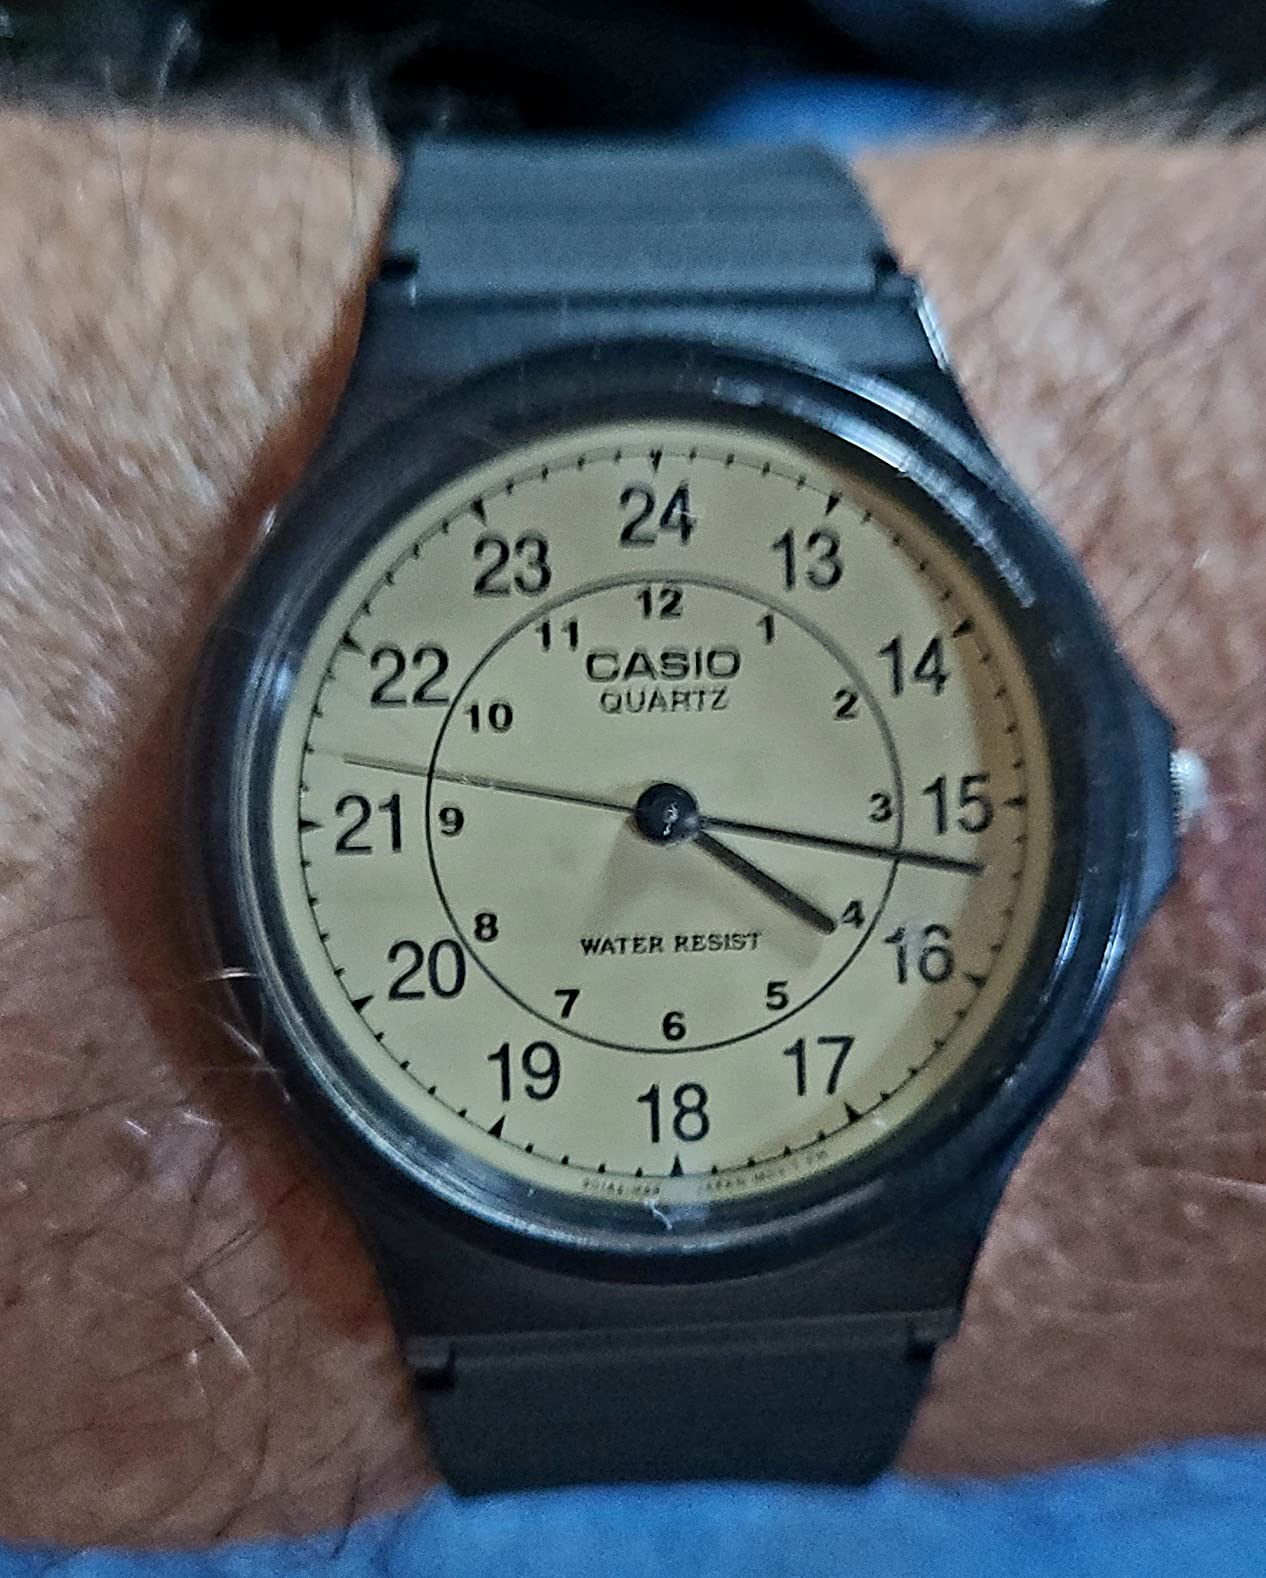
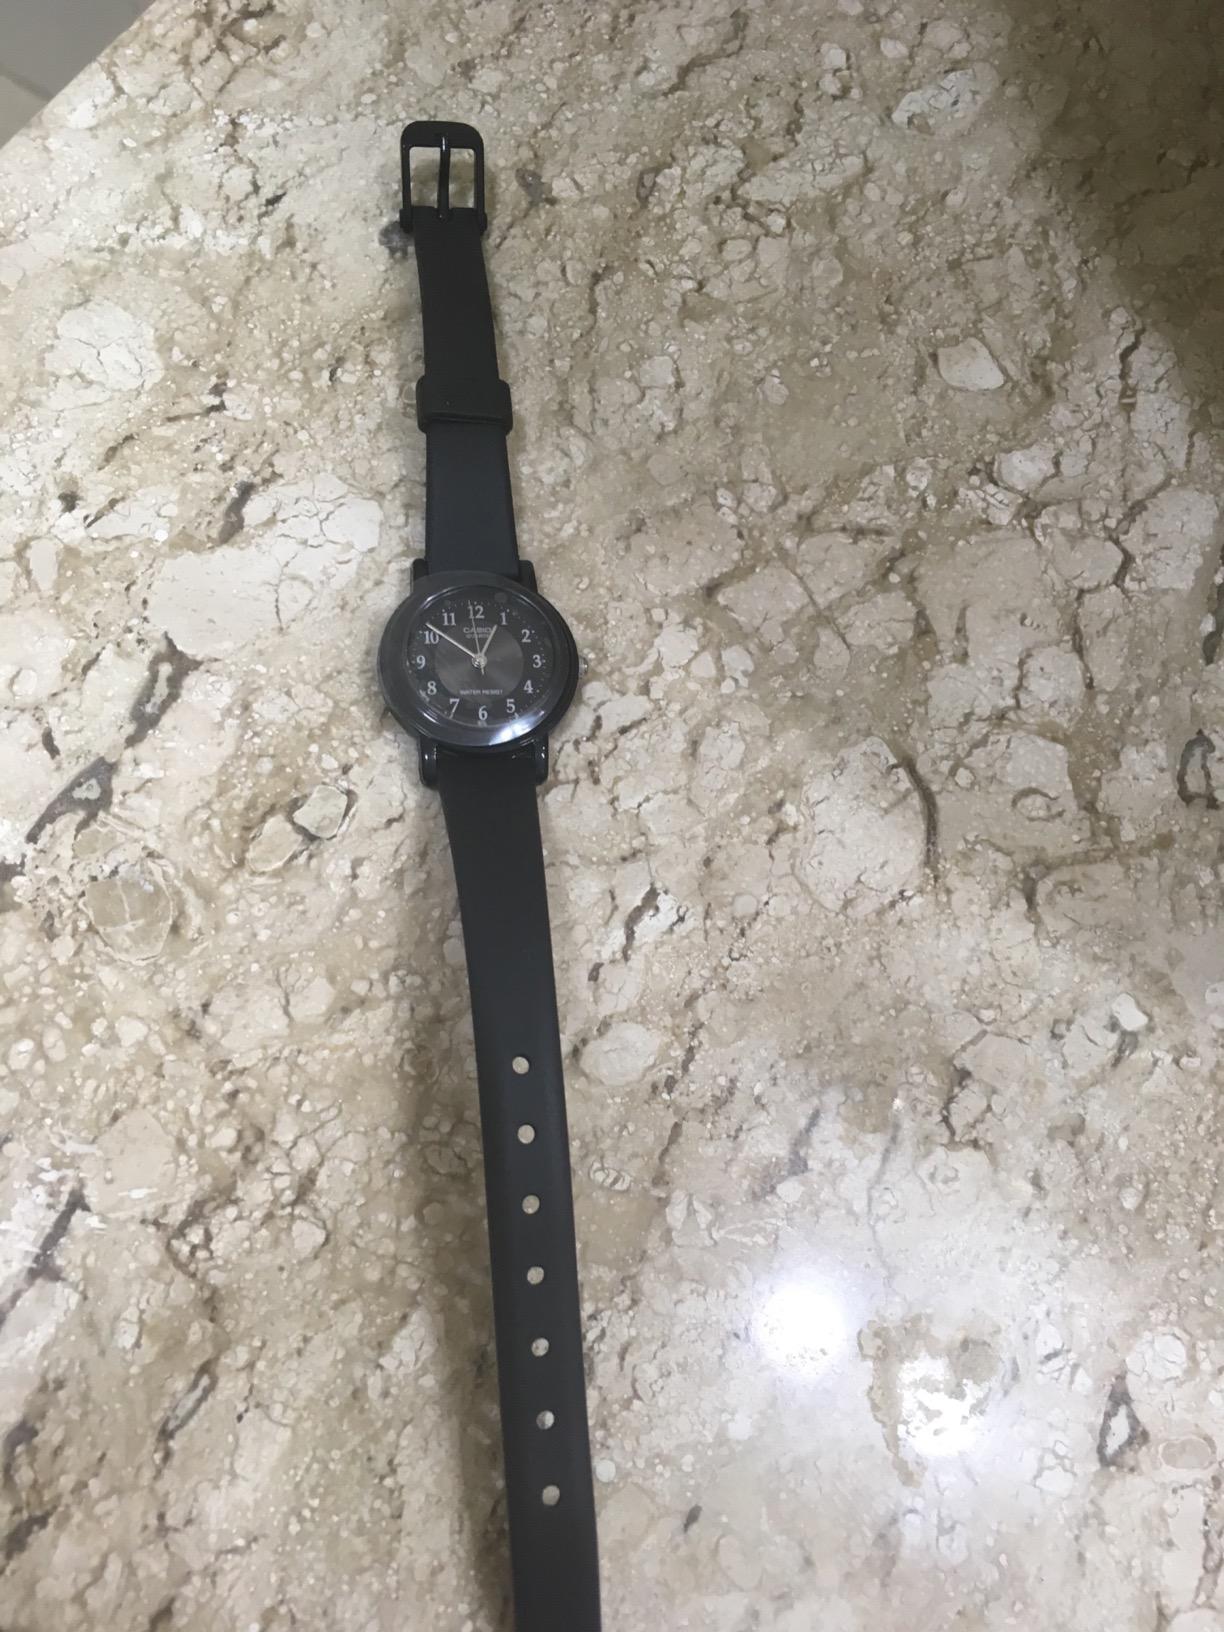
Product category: accessories_watch
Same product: no